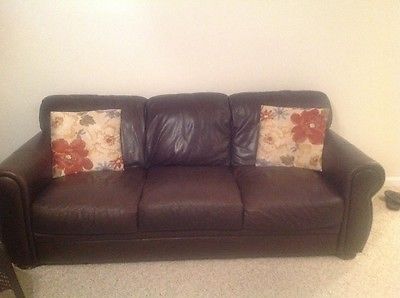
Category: sofa